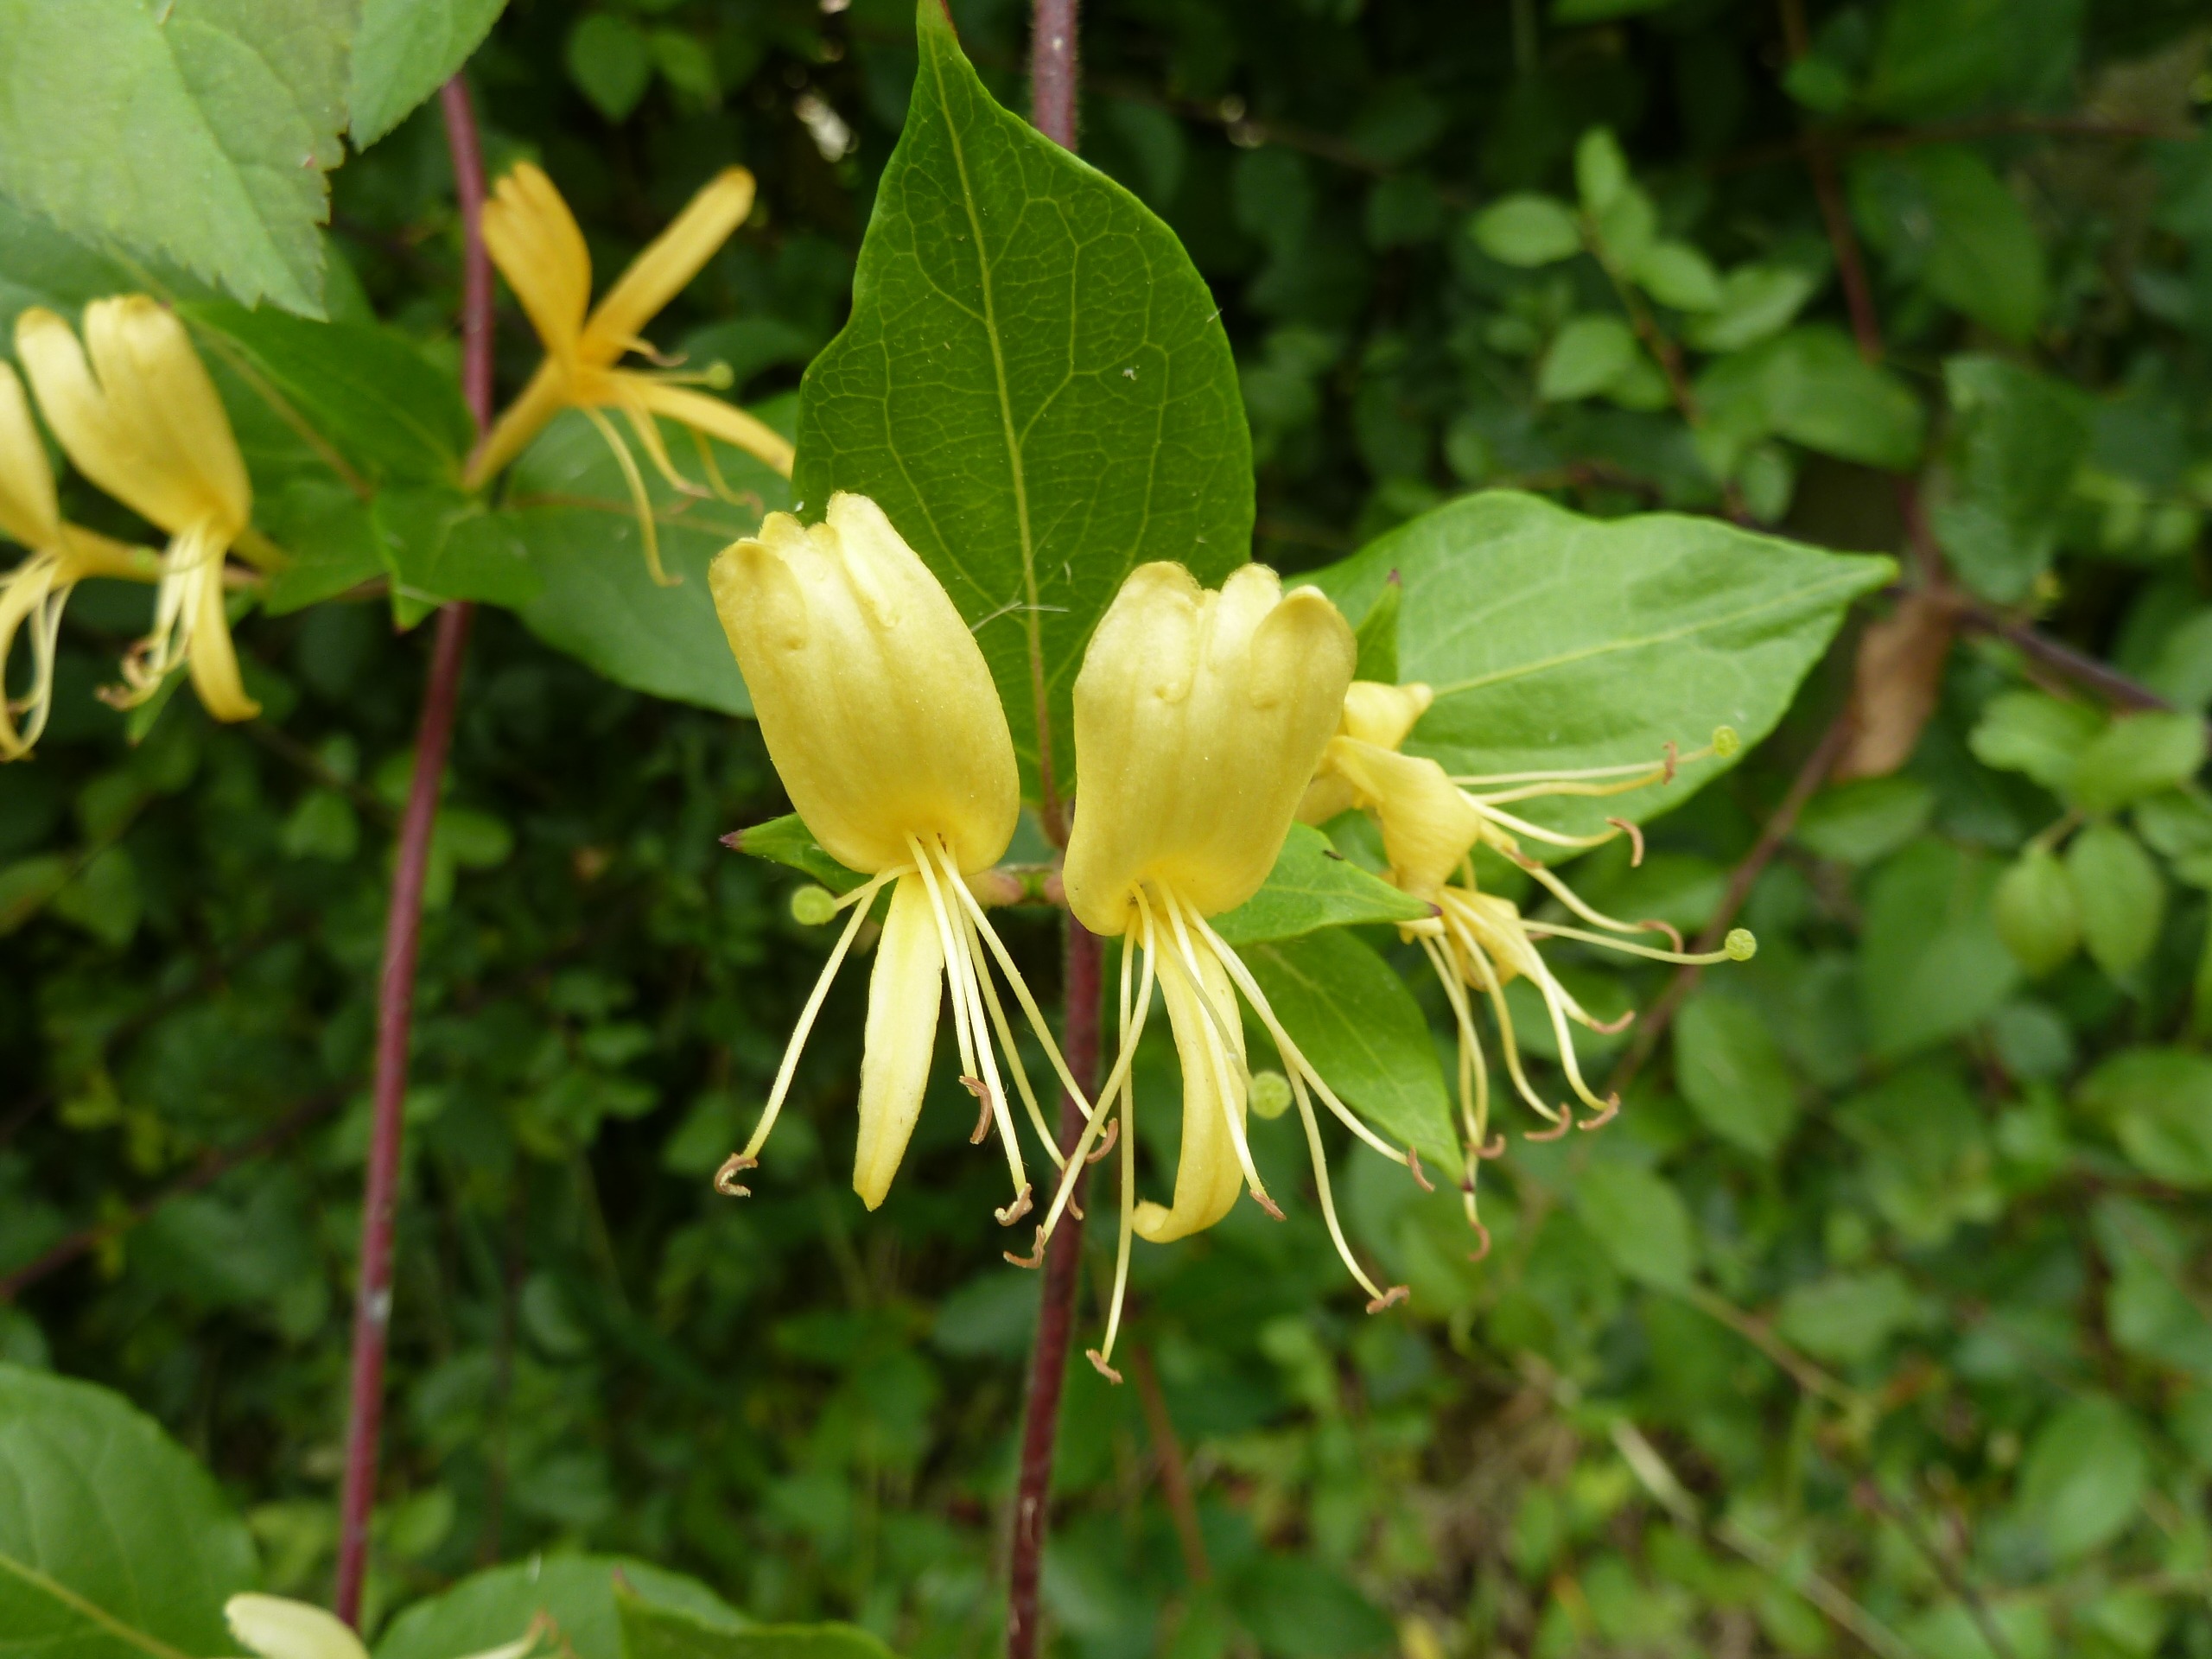
tree, nature, blossom, plant, flower, produce, evergreen, botany, yellow, flora, wildflower, shrub, honeysuckle, flowering plant, woody plant, land plant, honeysuckle family, goat sheet